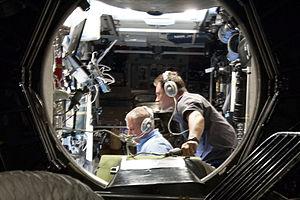
Oleg Viktorovitch Novitski, né le 12 octobre 1971 à Tcherven en Biélorussie, est un cosmonaute et lieutenant colonel dans l'Armée de l'air russe.